Culture of Yorkshire

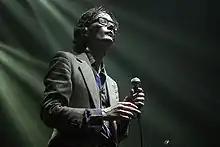
Jarvis Cocker, singer for Pulp

Yorkshire has played a significant part in popular music, starting with the unconventional Arthur Brown in the 1960s. During the following decade David Bowie, himself of a father from Tadcaster in North Yorkshire, hired three musicians from Hull in the form of Mick Ronson, Trevor Bolder and Mick Woodmansey; together they recorded "Ziggy Stardust and the Spiders from Mars", an album that went on to become highly regarded.